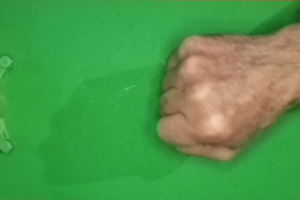
Label: rock